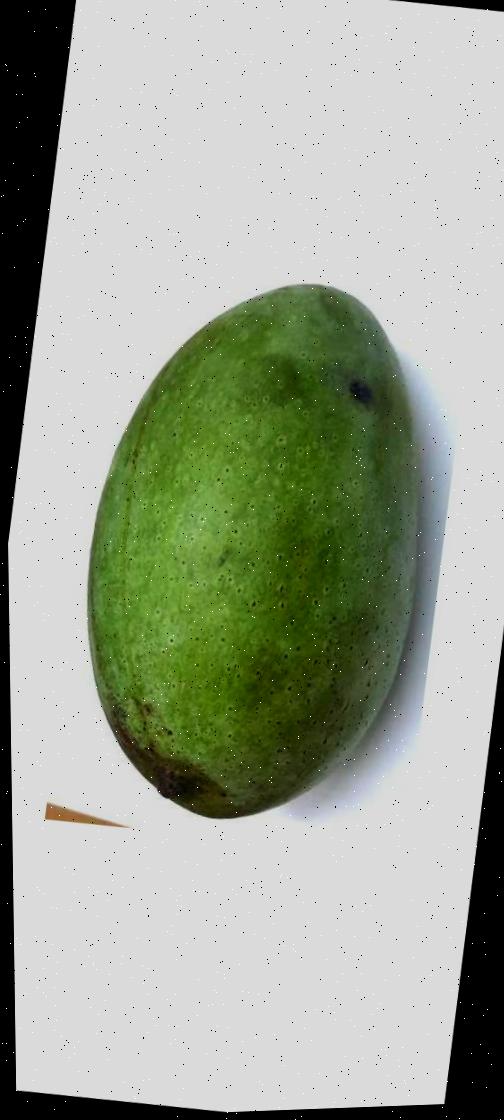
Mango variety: Fazli Classic